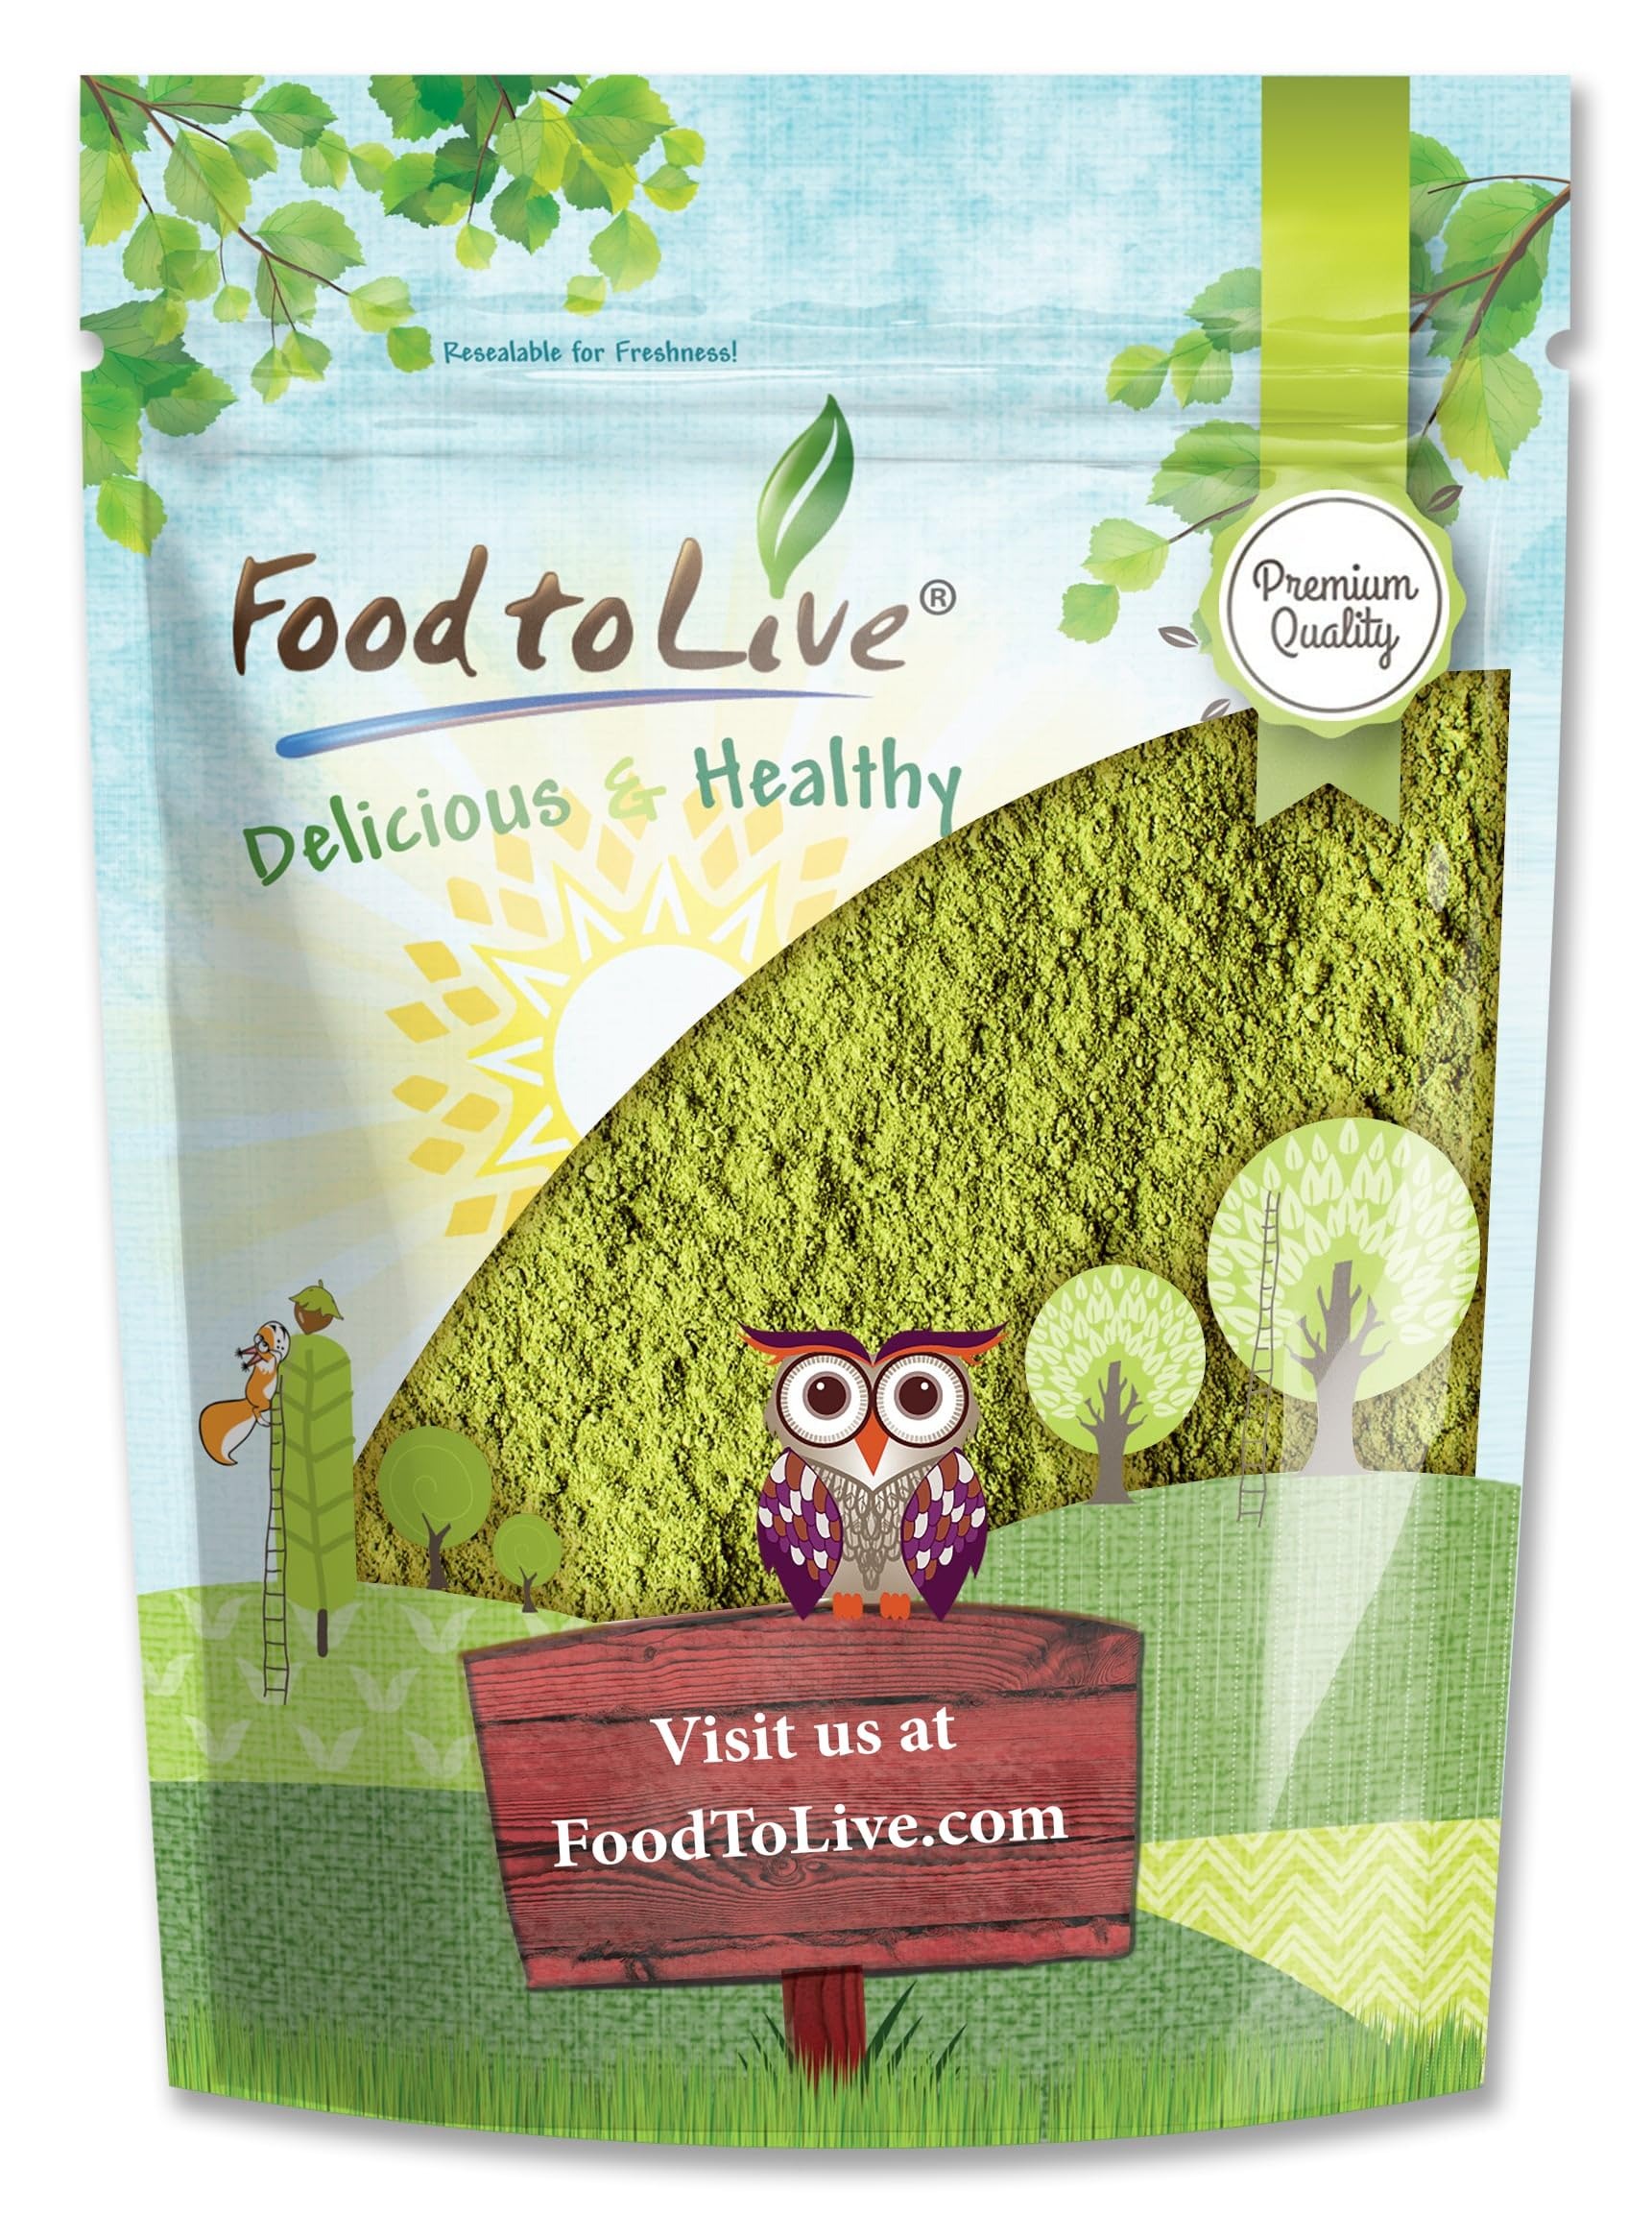
Item Name: Food to Live - Spinach Powder, 1.5 Pounds – Finely Ground Dehydrated Leaves, Pure, Vegan, Kosher, Bulk. Source of Fiber, Vitamin A and Iron.
Bullet Point 1: ✔️NUTRITIOUS POWDER: Spinach Powder from Food to Live is made from finely ground dehydrated spinach leaves, providing a rich source of fiber, vitamin A, and iron.
Bullet Point 2: ✔️VERSATILE INGREDIENT: Great for adding to smoothies, baked goods and yogurt this powder offers a milder taste than fresh spinach.
Bullet Point 3: ✔️NUTRIENT-DENSE: Packed with essential nutrients like vitamins B, K, A, and C, as well as fiber and iron.
Bullet Point 4: ✔️CULINARY USES: Excellent for enhancing the nutritional value of breads, pasta, soups, and sauces with a convenient powder form.
Bullet Point 5: ✔️PURE AND NATURAL: Spinach Powder from Food to Live is pure, vegan, kosher, and comes in a bulk form for easy use.
Product Description: Spinach Powder from Food to Live is a versatile and nutrient-dense superfood that packs a powerful punch of vitamins and minerals into a convenient, shelf-stable form. Made from finely ground, dehydrated mature spinach leaves, this powder offers a milder flavor than fresh spinach while retaining its impressive nutritional profile. Rich in fiber, iron, vitamins A, B, C, and K, it's a simple way to boost the nutritional value of smoothies, baked goods, yogurt, oats, and more. Add a spoonful to your morning berry smoothie for an extra dose of plant-based goodness, or incorporate it into bread and pasta doughs for a nutritious twist. With its pure, vegan, and kosher credentials, this spinach powder is a pantry staple for individuals seeking an easy way to incorporate more greens into their diet. Whether you're looking to fortify your favorite recipes or simply want a convenient way to enjoy the benefits of spinach,Spinach Powder from Food to Live is a versatile and flavorful solution.
Value: 24.0
Unit: Ounce

Price: 21.93